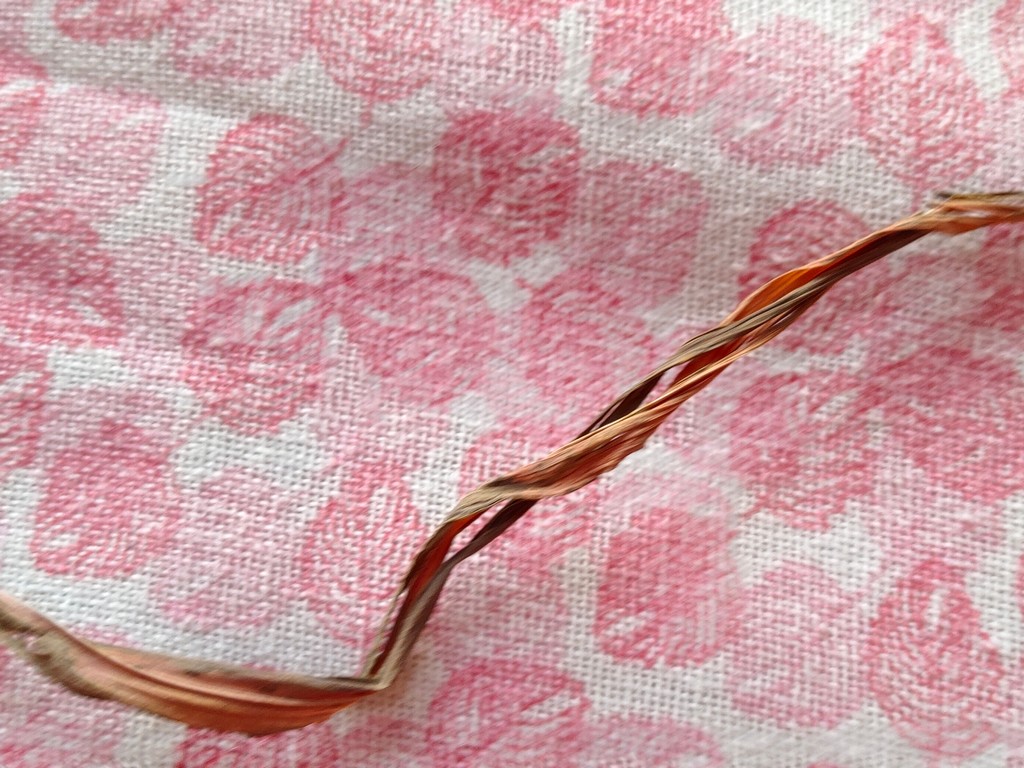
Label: Dried